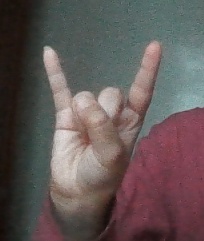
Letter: la